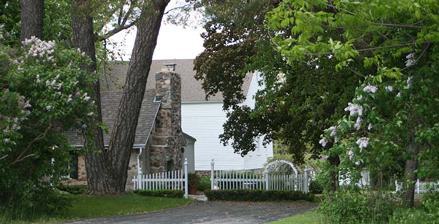
Building: William F. Jahn Farmstead
Country: United States of America
Year built: 1855
United States historic place William F. Jahn Farmstead U.S. National Register of Historic Places William F. Jahn Farmstead Show map of Wisconsin Show map of the United States Location 12112-12116 Wauwatosa Rd. Mequon, Wisconsin Coordinates 43°14′18″N 88°0′11″W / 43.23833°N 88.00306°W / 43.23833; -88.00306 Area 3 acres (1.2 ha) Built 1855 ( 1855 ) Architectural style Greek Revival NRHP reference No. 00000978 Added to NRHP August 10, 2000 The William F. Jahn Farmstead is located in Mequon , Wisconsin , United States .  The farmstead includes a farmhouse, two barns, a summer kitchen, and two outbuildings.  While the farmstead is not longer used for agriculture, portions have been converted to facilitate bed and breakfast lodging. History Jahn was a German immigrant , arriving with his family at Mequon from Saxony in 1844 at the age of 12. He became a surveyor, Superintendent of Schools for the city, a farmer, and a prominent local politician. The farm was a successful diversified operation, by 1880 it had grown to 100 acres with dairy cows, pigs, and chickens, and grew wheat, corn, and oats. The farmstead is significant as a relatively intact and well-preserved example of a Greek Revival farmhouse in Mequon. The property was added to the National Register of Historic Places in 2000. References